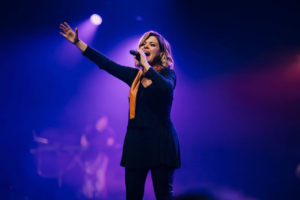
Ana Paula Machado Valadão Bessa est une chanteuse et compositrice de musique chrétienne contemporaine, aussi qu'une pastora, femme de lettres et présentatrice brésilienne.